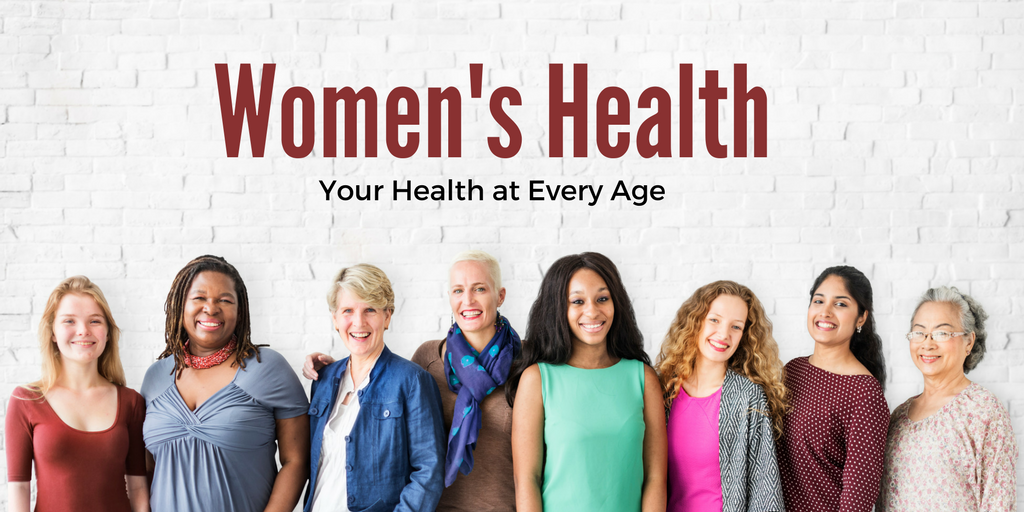
Gender: women